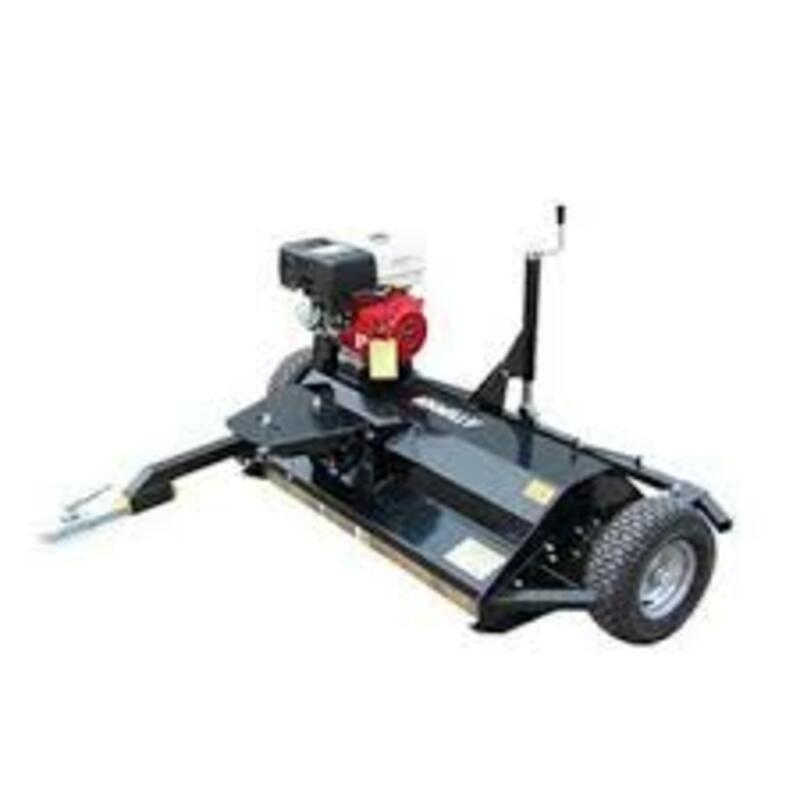
ART Schlegel Linke Stützplatte - Schlegelmäher SLH120
.cs95E872D0{text-align:left;margin:0pt 0pt 0pt 0pt;}.csA7555675{color:#000;background-color:transparent;font-weight:normal;font-style:normal;}.cs4FC7BF42{text-align:left;margin:0pt 0pt 0pt 0pt;list-style-type:disc;color:#000;background-color:transparent;font-weight:normal;font-style:normal;} Spare part for ART rotary mower SLH120 Left support plate
Brand: Art
Category: Home & Garden > Lawn & Garden > Outdoor Power Equipment Accessories > Lawn Mower Accessories > Lawn Mower Mulch Plugs & Plates > Lawn Mower Plates